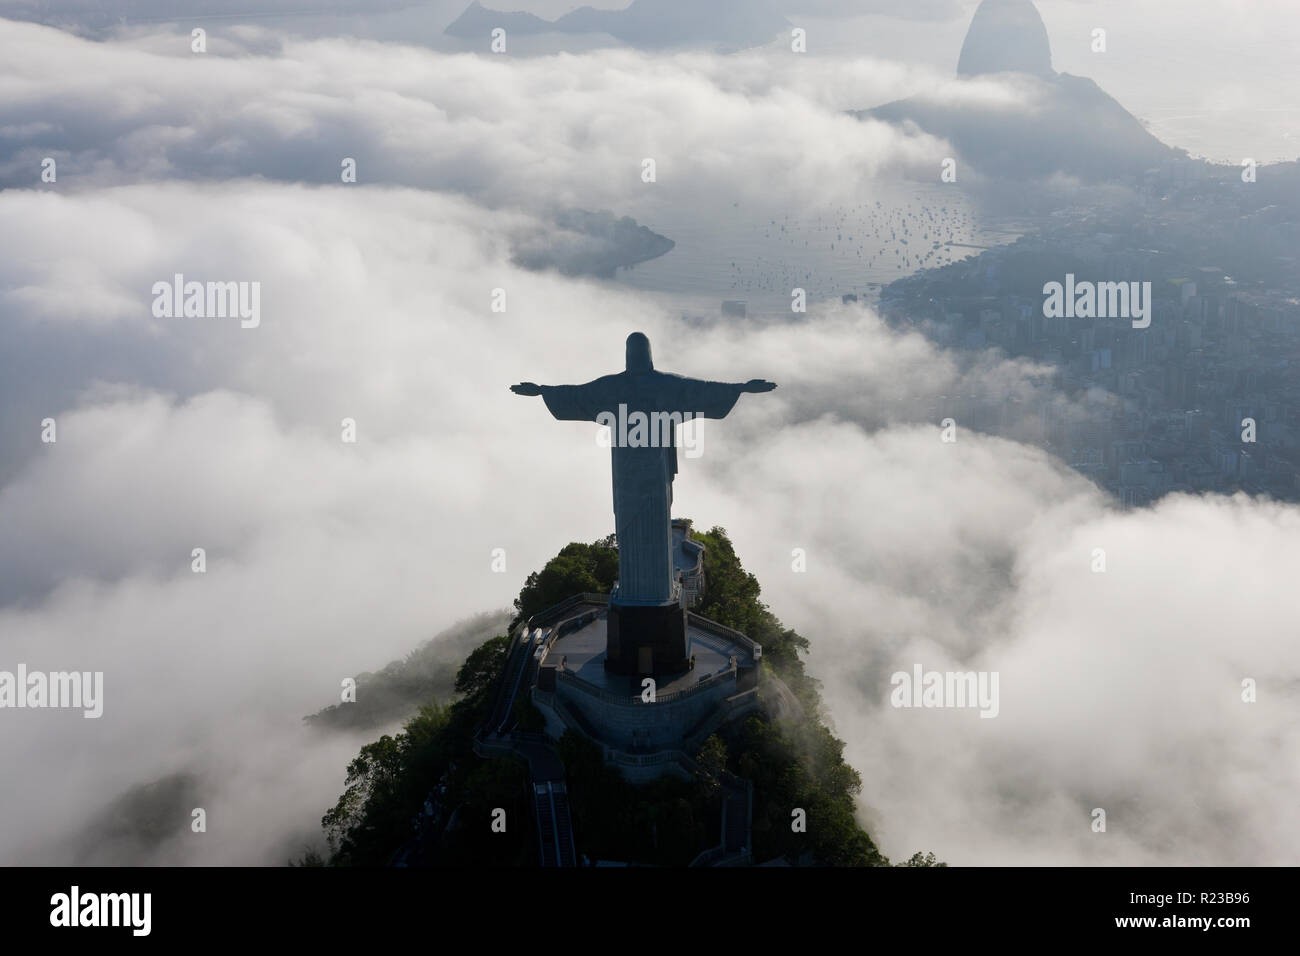
Landmark: Christ the Reedemer